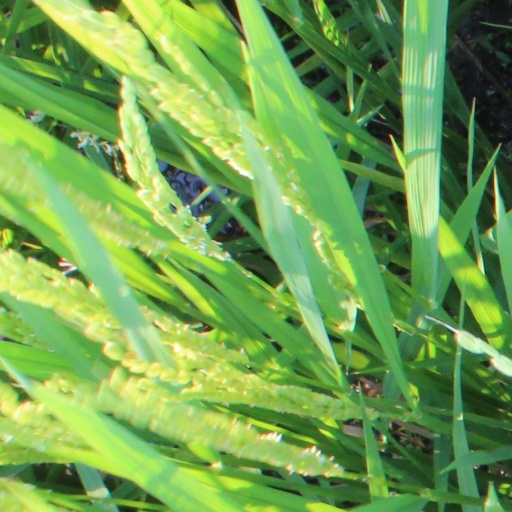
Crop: rice